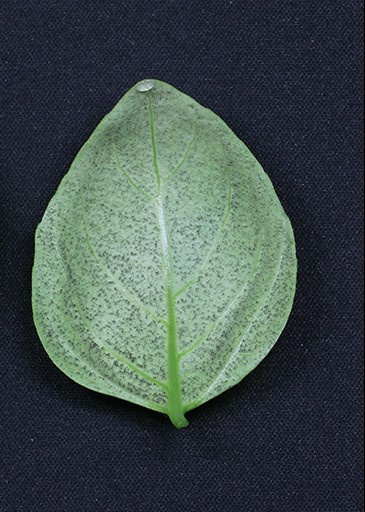
Plant: Basil
Disease: basil downy mildew